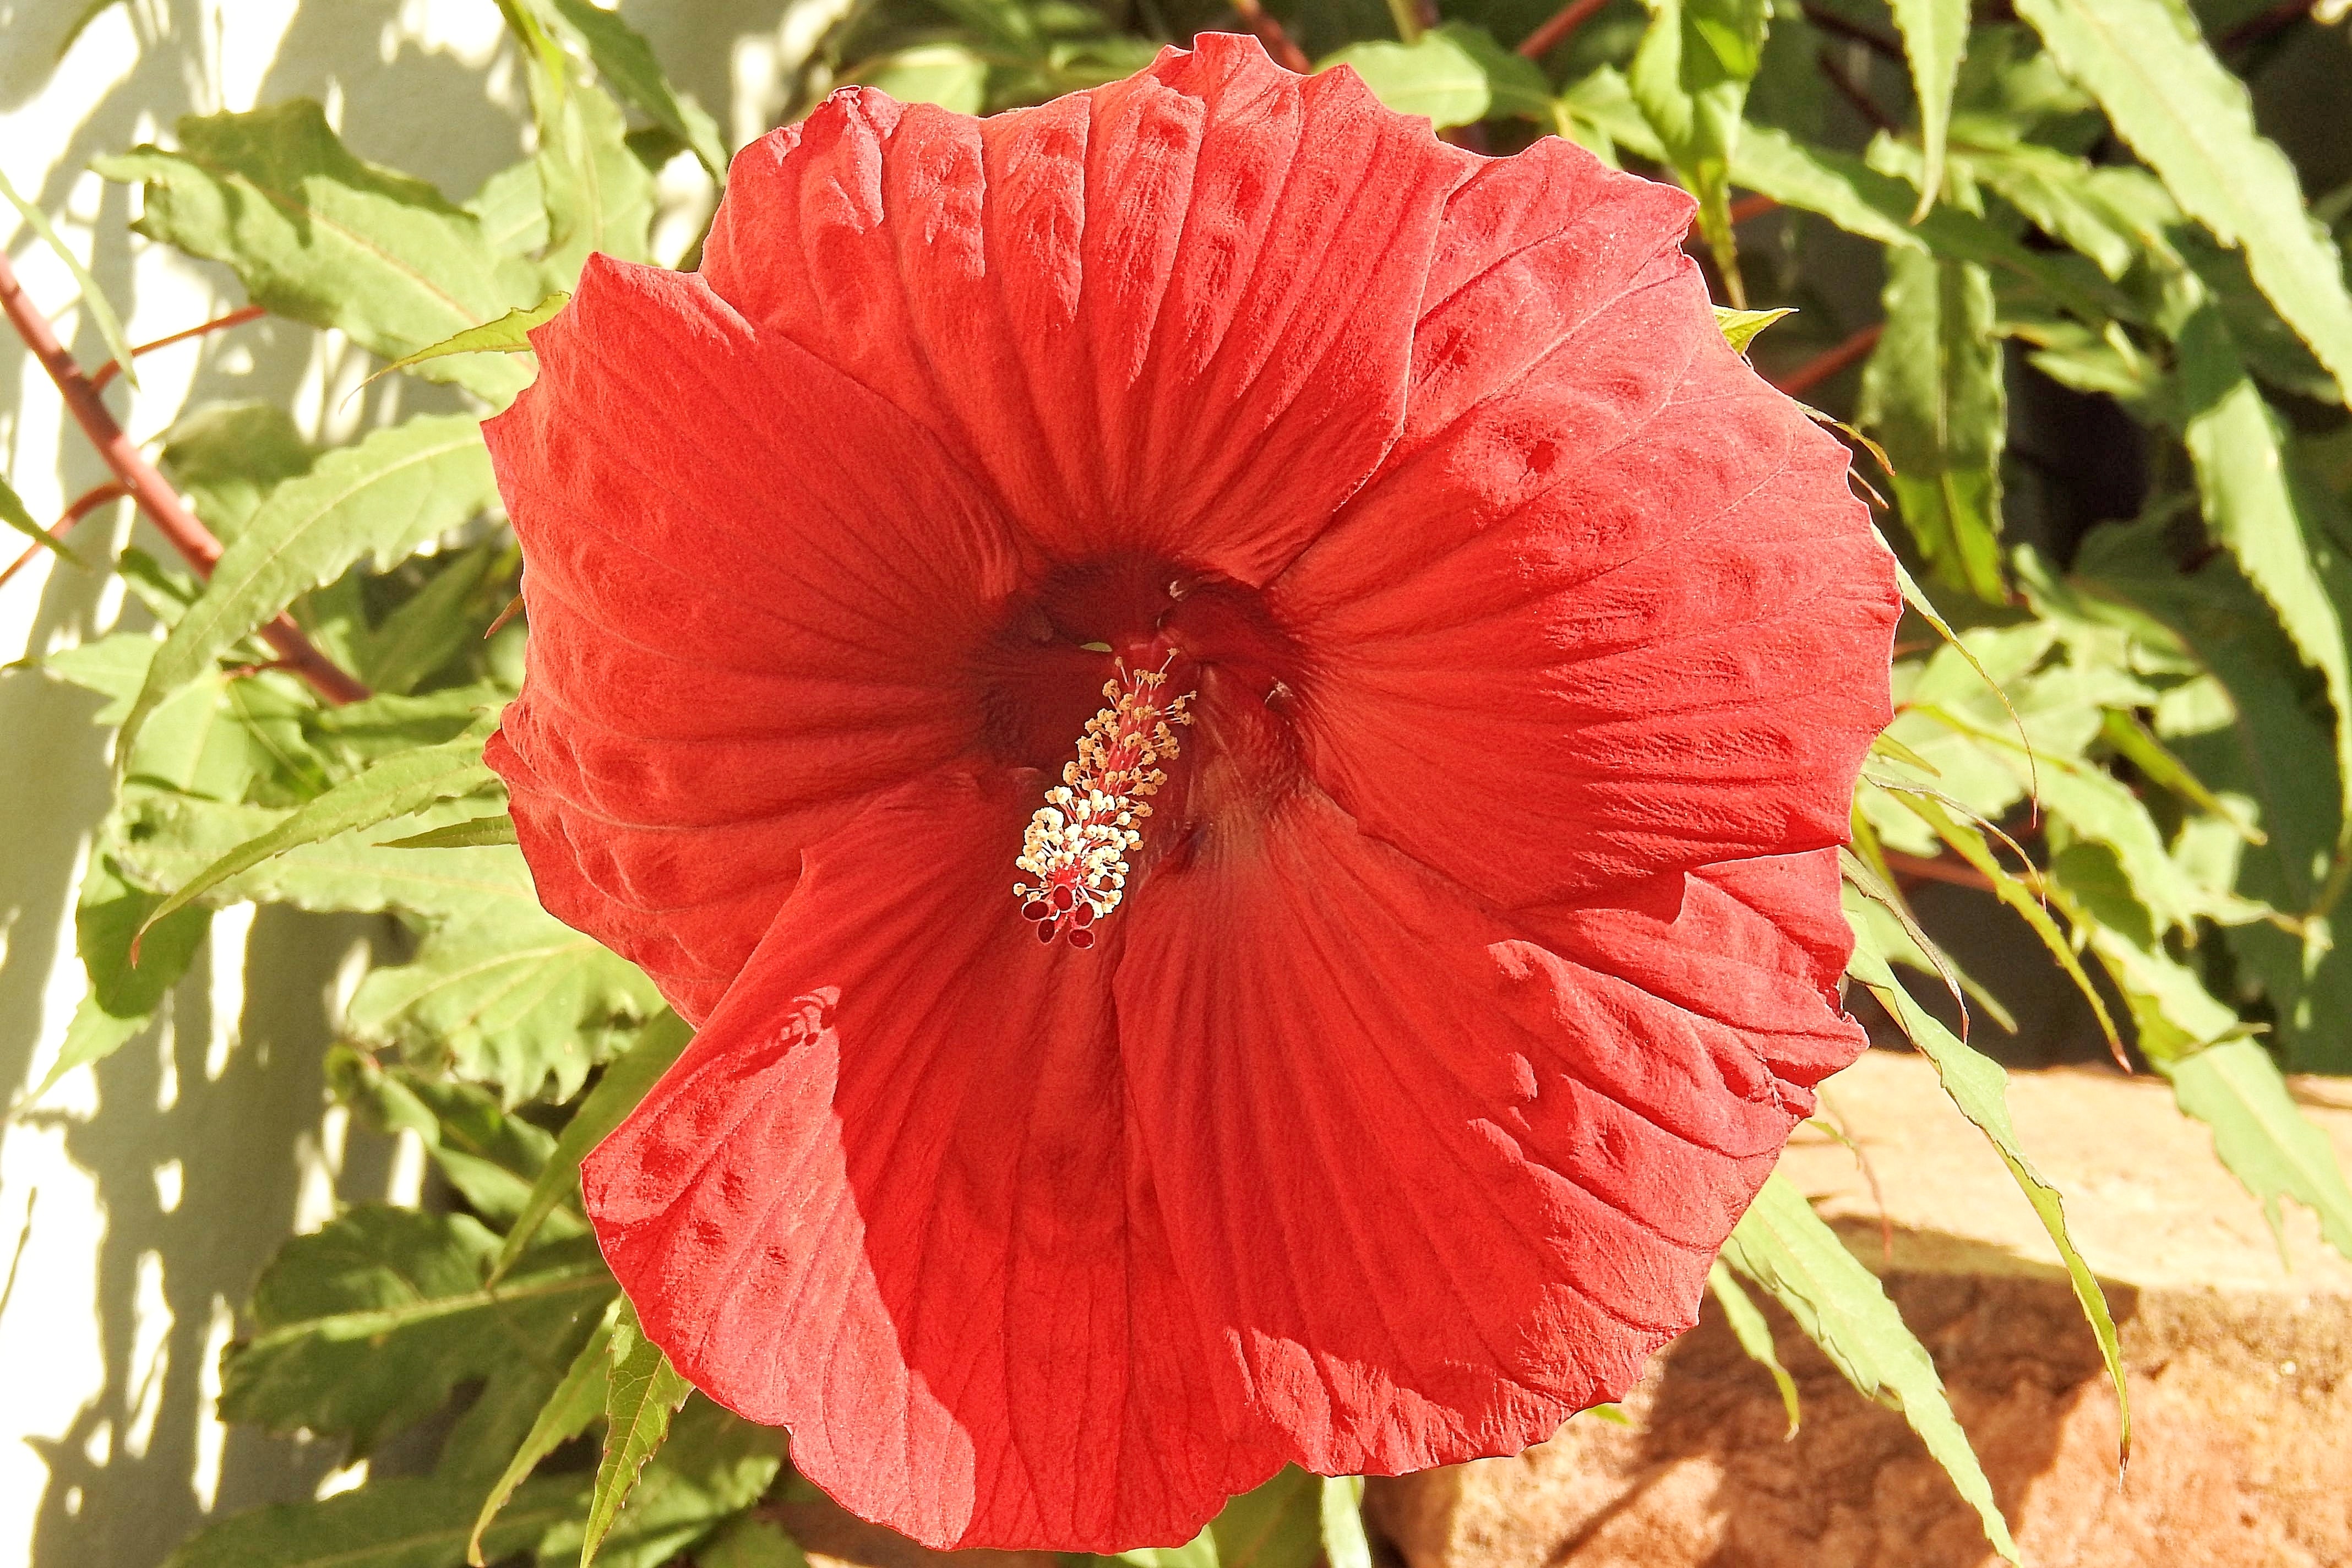
blossom, plant, flower, petal, bloom, red, botany, flora, poppy, hibiscus, malvales, hollyhocks, flowering plant, giant hibiscus, chinese hibiscus, annual plant, land plant, mallow family